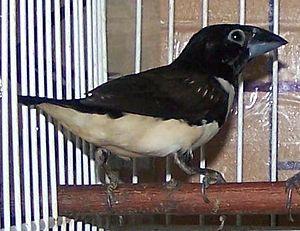
Le Capucin pie est une espèce de passereau appartenant à la famille des Estrildidae.